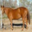
Label: horse